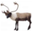
Label: deer